1970 Eisenhower Trophy

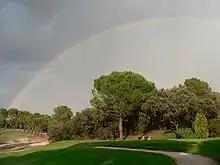
Course at Puerta de Hierro

The 1970 Eisenhower Trophy took place 23 to 26 September at the Real Club de la Puerta de Hierro in Madrid, Spain. It was the seventh World Amateur Team Championship for the Eisenhower Trophy. The tournament was a 72-hole stroke play team event with 36 four-man teams. The best three scores for each round counted towards the team total.